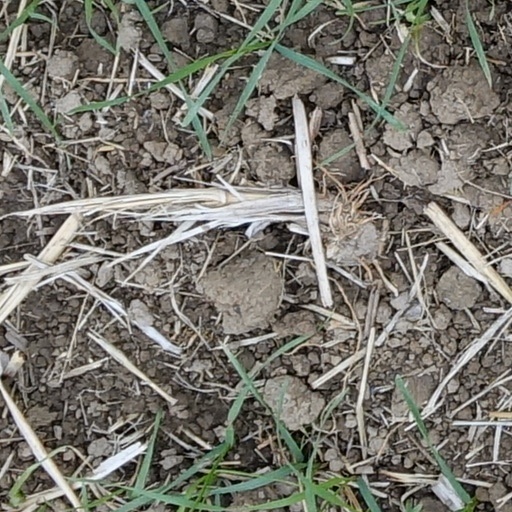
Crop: wheat